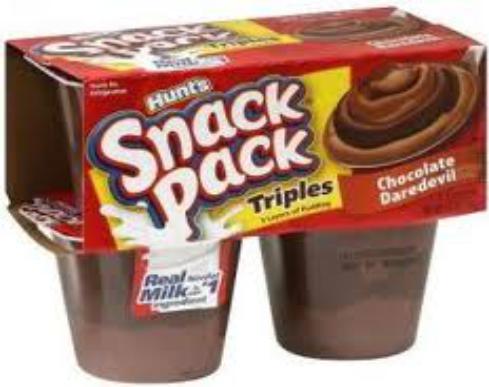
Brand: Hunt's Snack Pack
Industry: Food